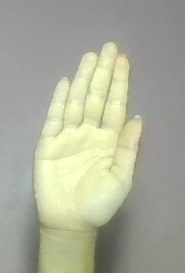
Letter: seen